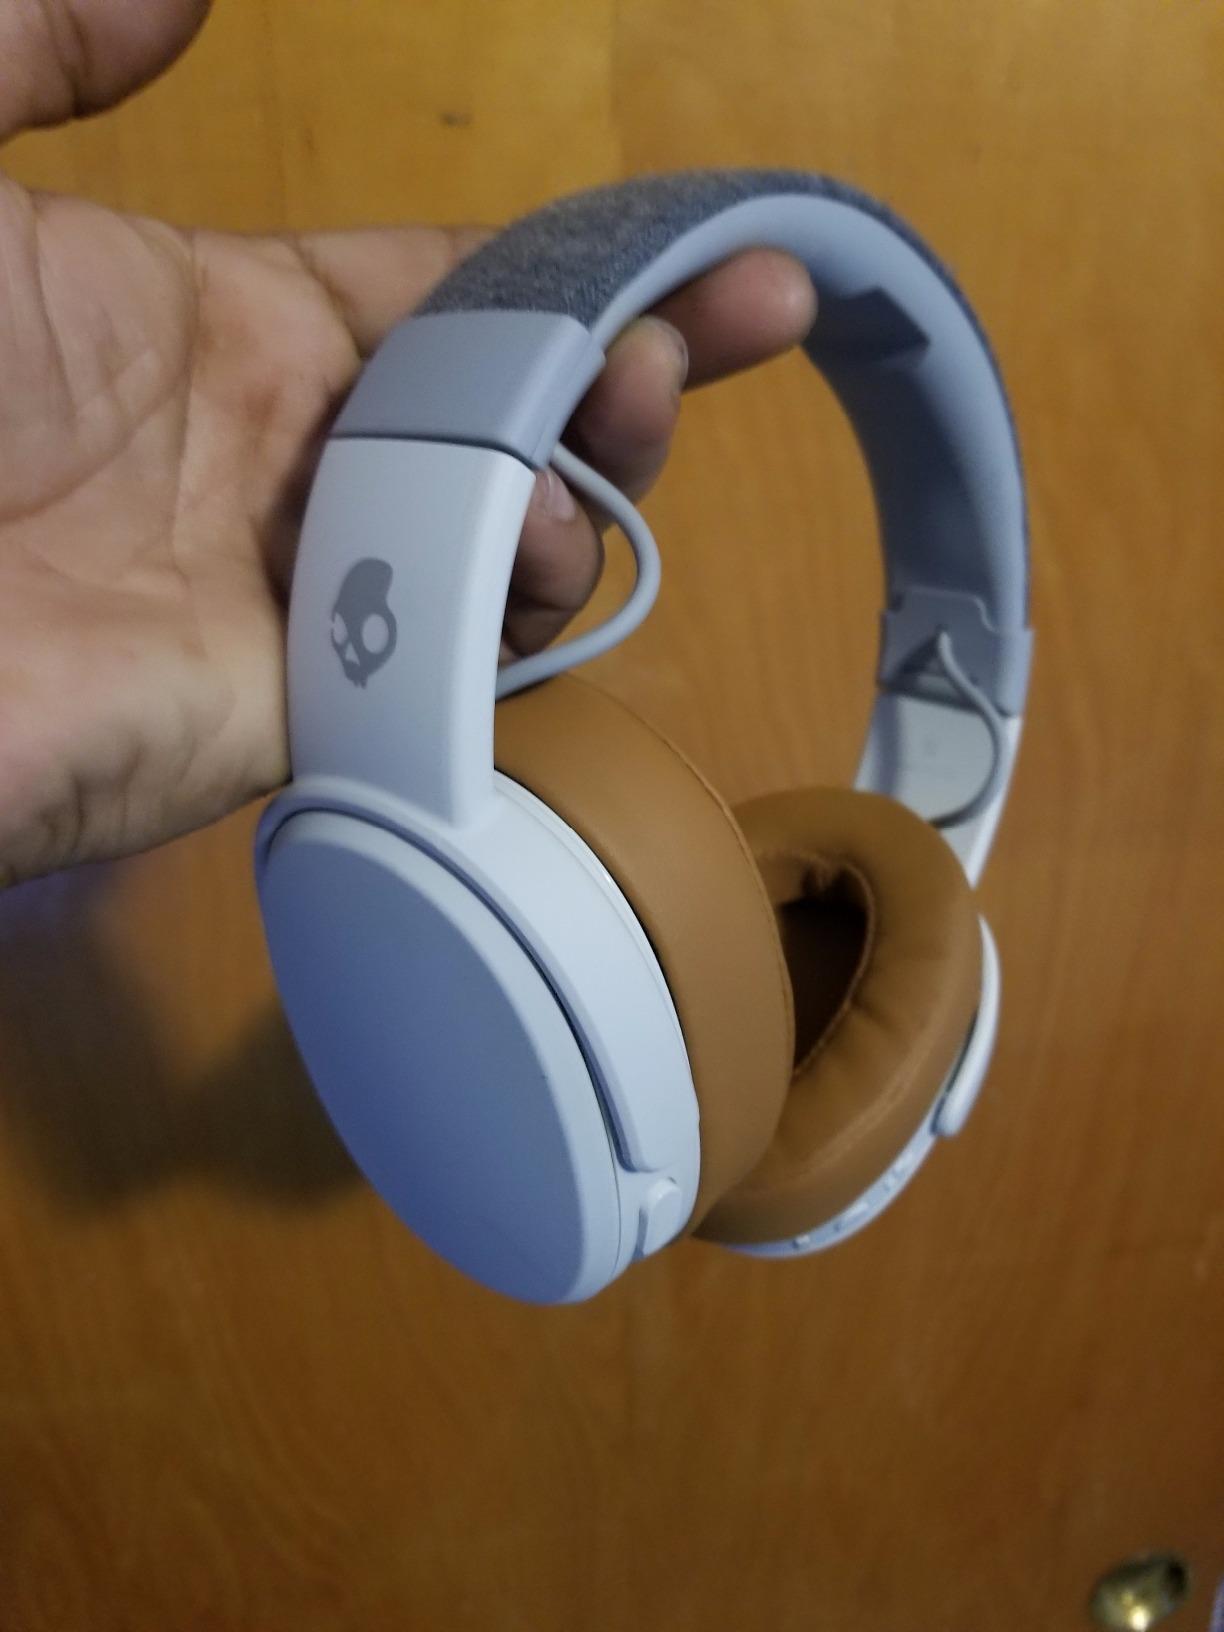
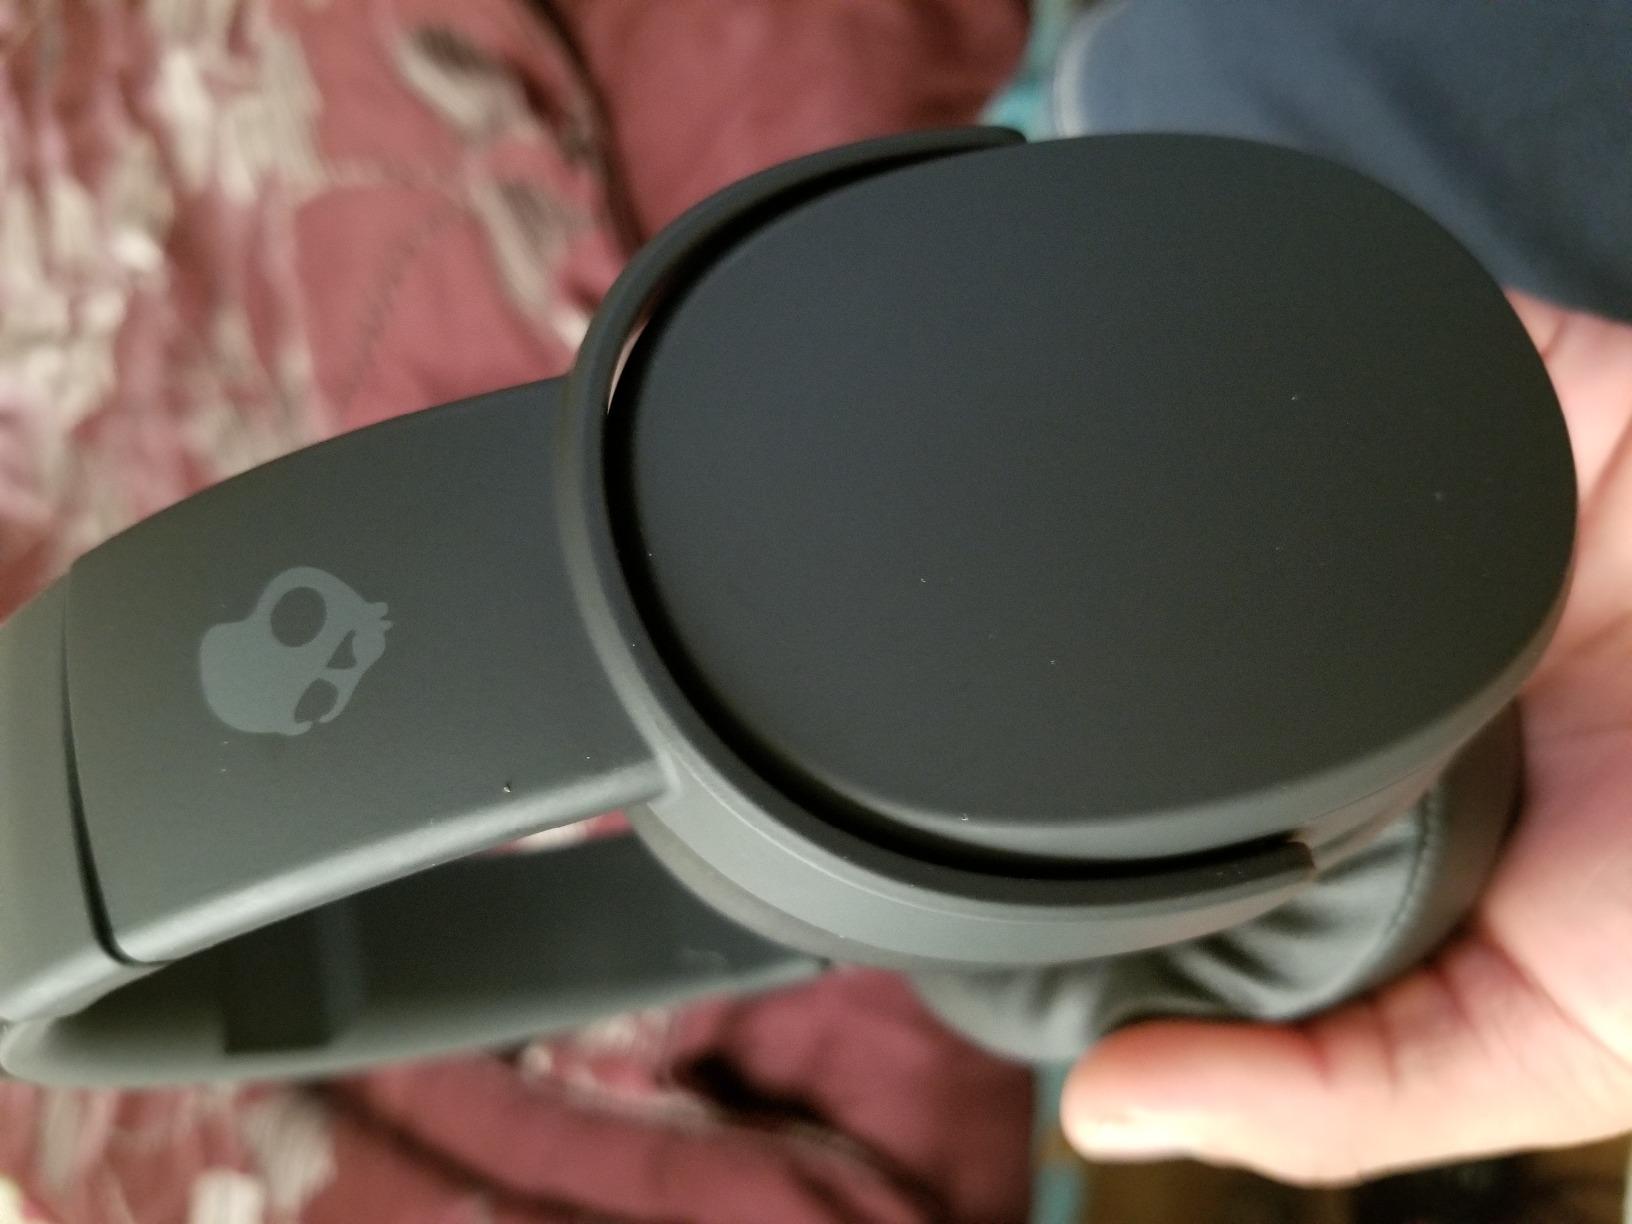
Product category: headphones
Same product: no